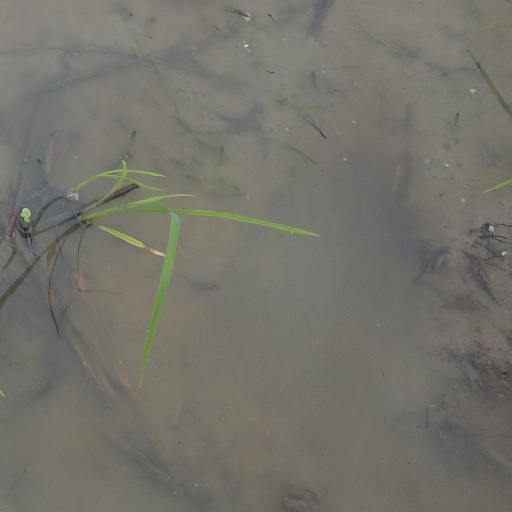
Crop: rice